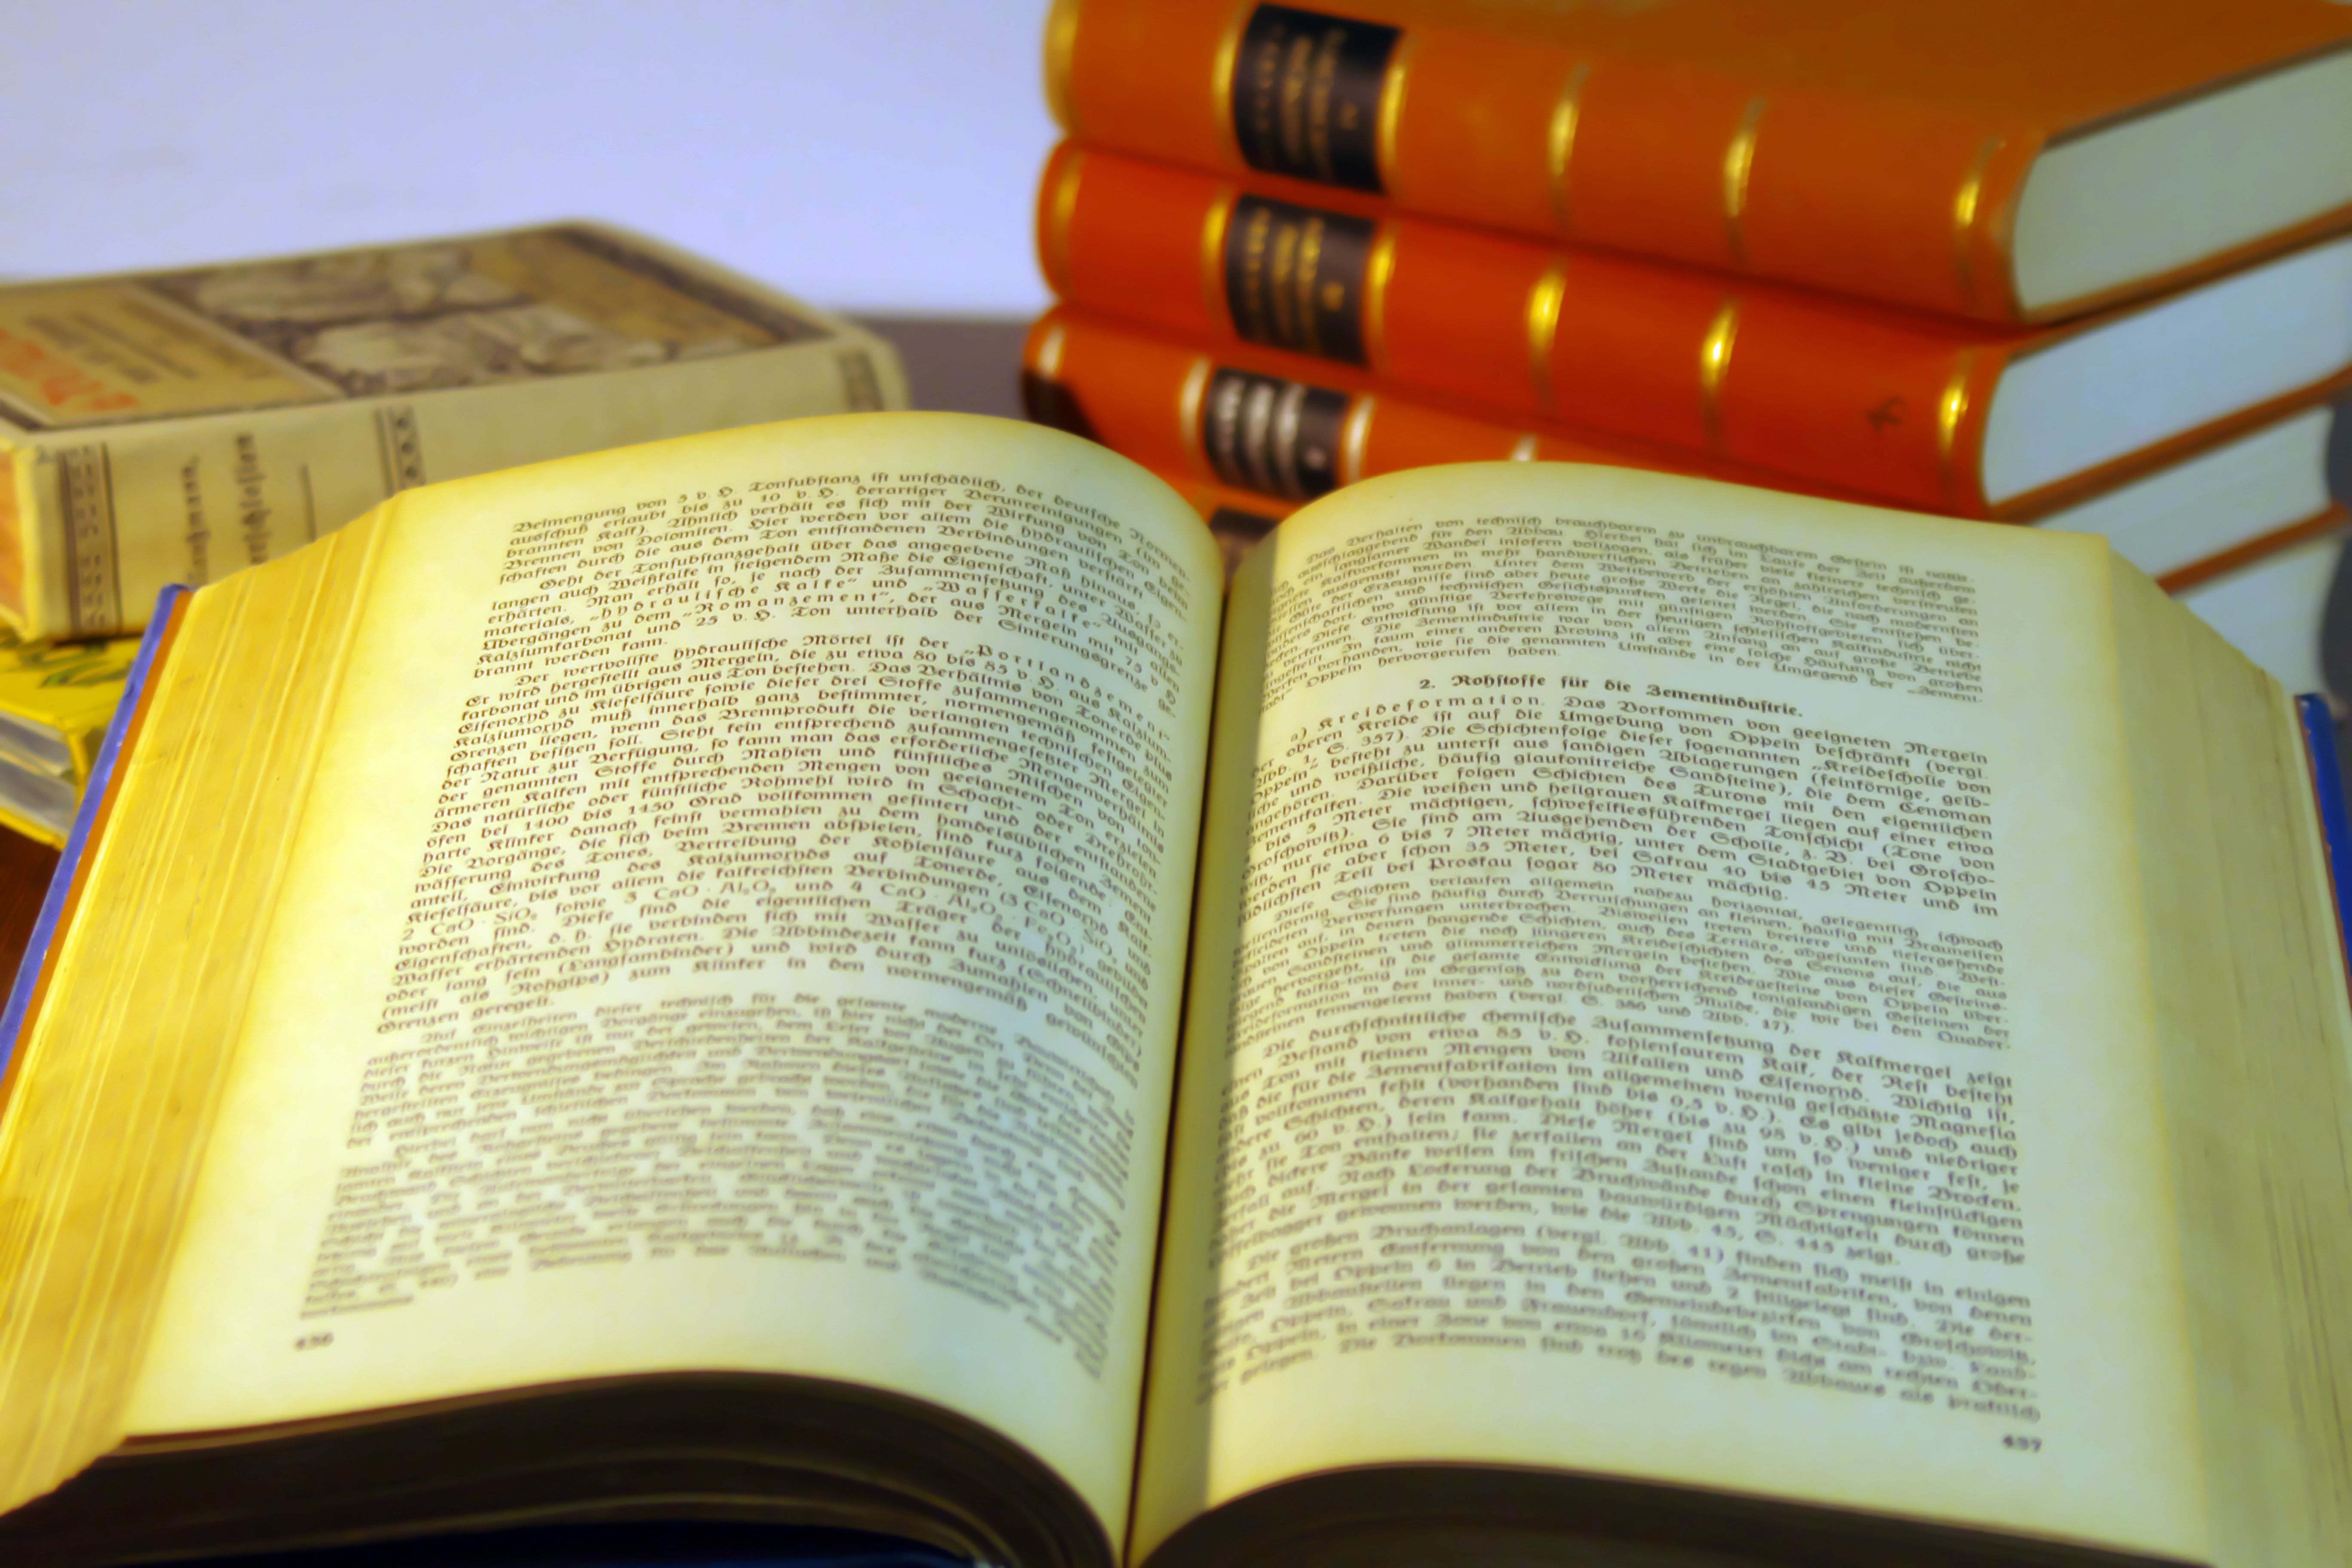
book, read, reading, holiday, brand, science, relaxation, text, document, vacations